The Teen Idles

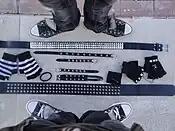
Punk accessories

To revive the fervor of punk, which the band felt was being distorted by new wave, the Idles sought to look as intimidating as possible. They shaved their heads, grew mohawks and wore various punk accessories. Nelson and MacKaye even drove thumbtacks into the soles of their boots so they would make an "ominous clacking" sound when they walked. The band's visual presentation was at odds with their demeanor; according to MacKaye, "In our shows and within our own community, we were totally goofy guys. We were painfully honest—we didn't shoplift, we didn't vandalize, we didn't spray-paint. [...] We don't do anything—everybody just hates us because of the way we look".